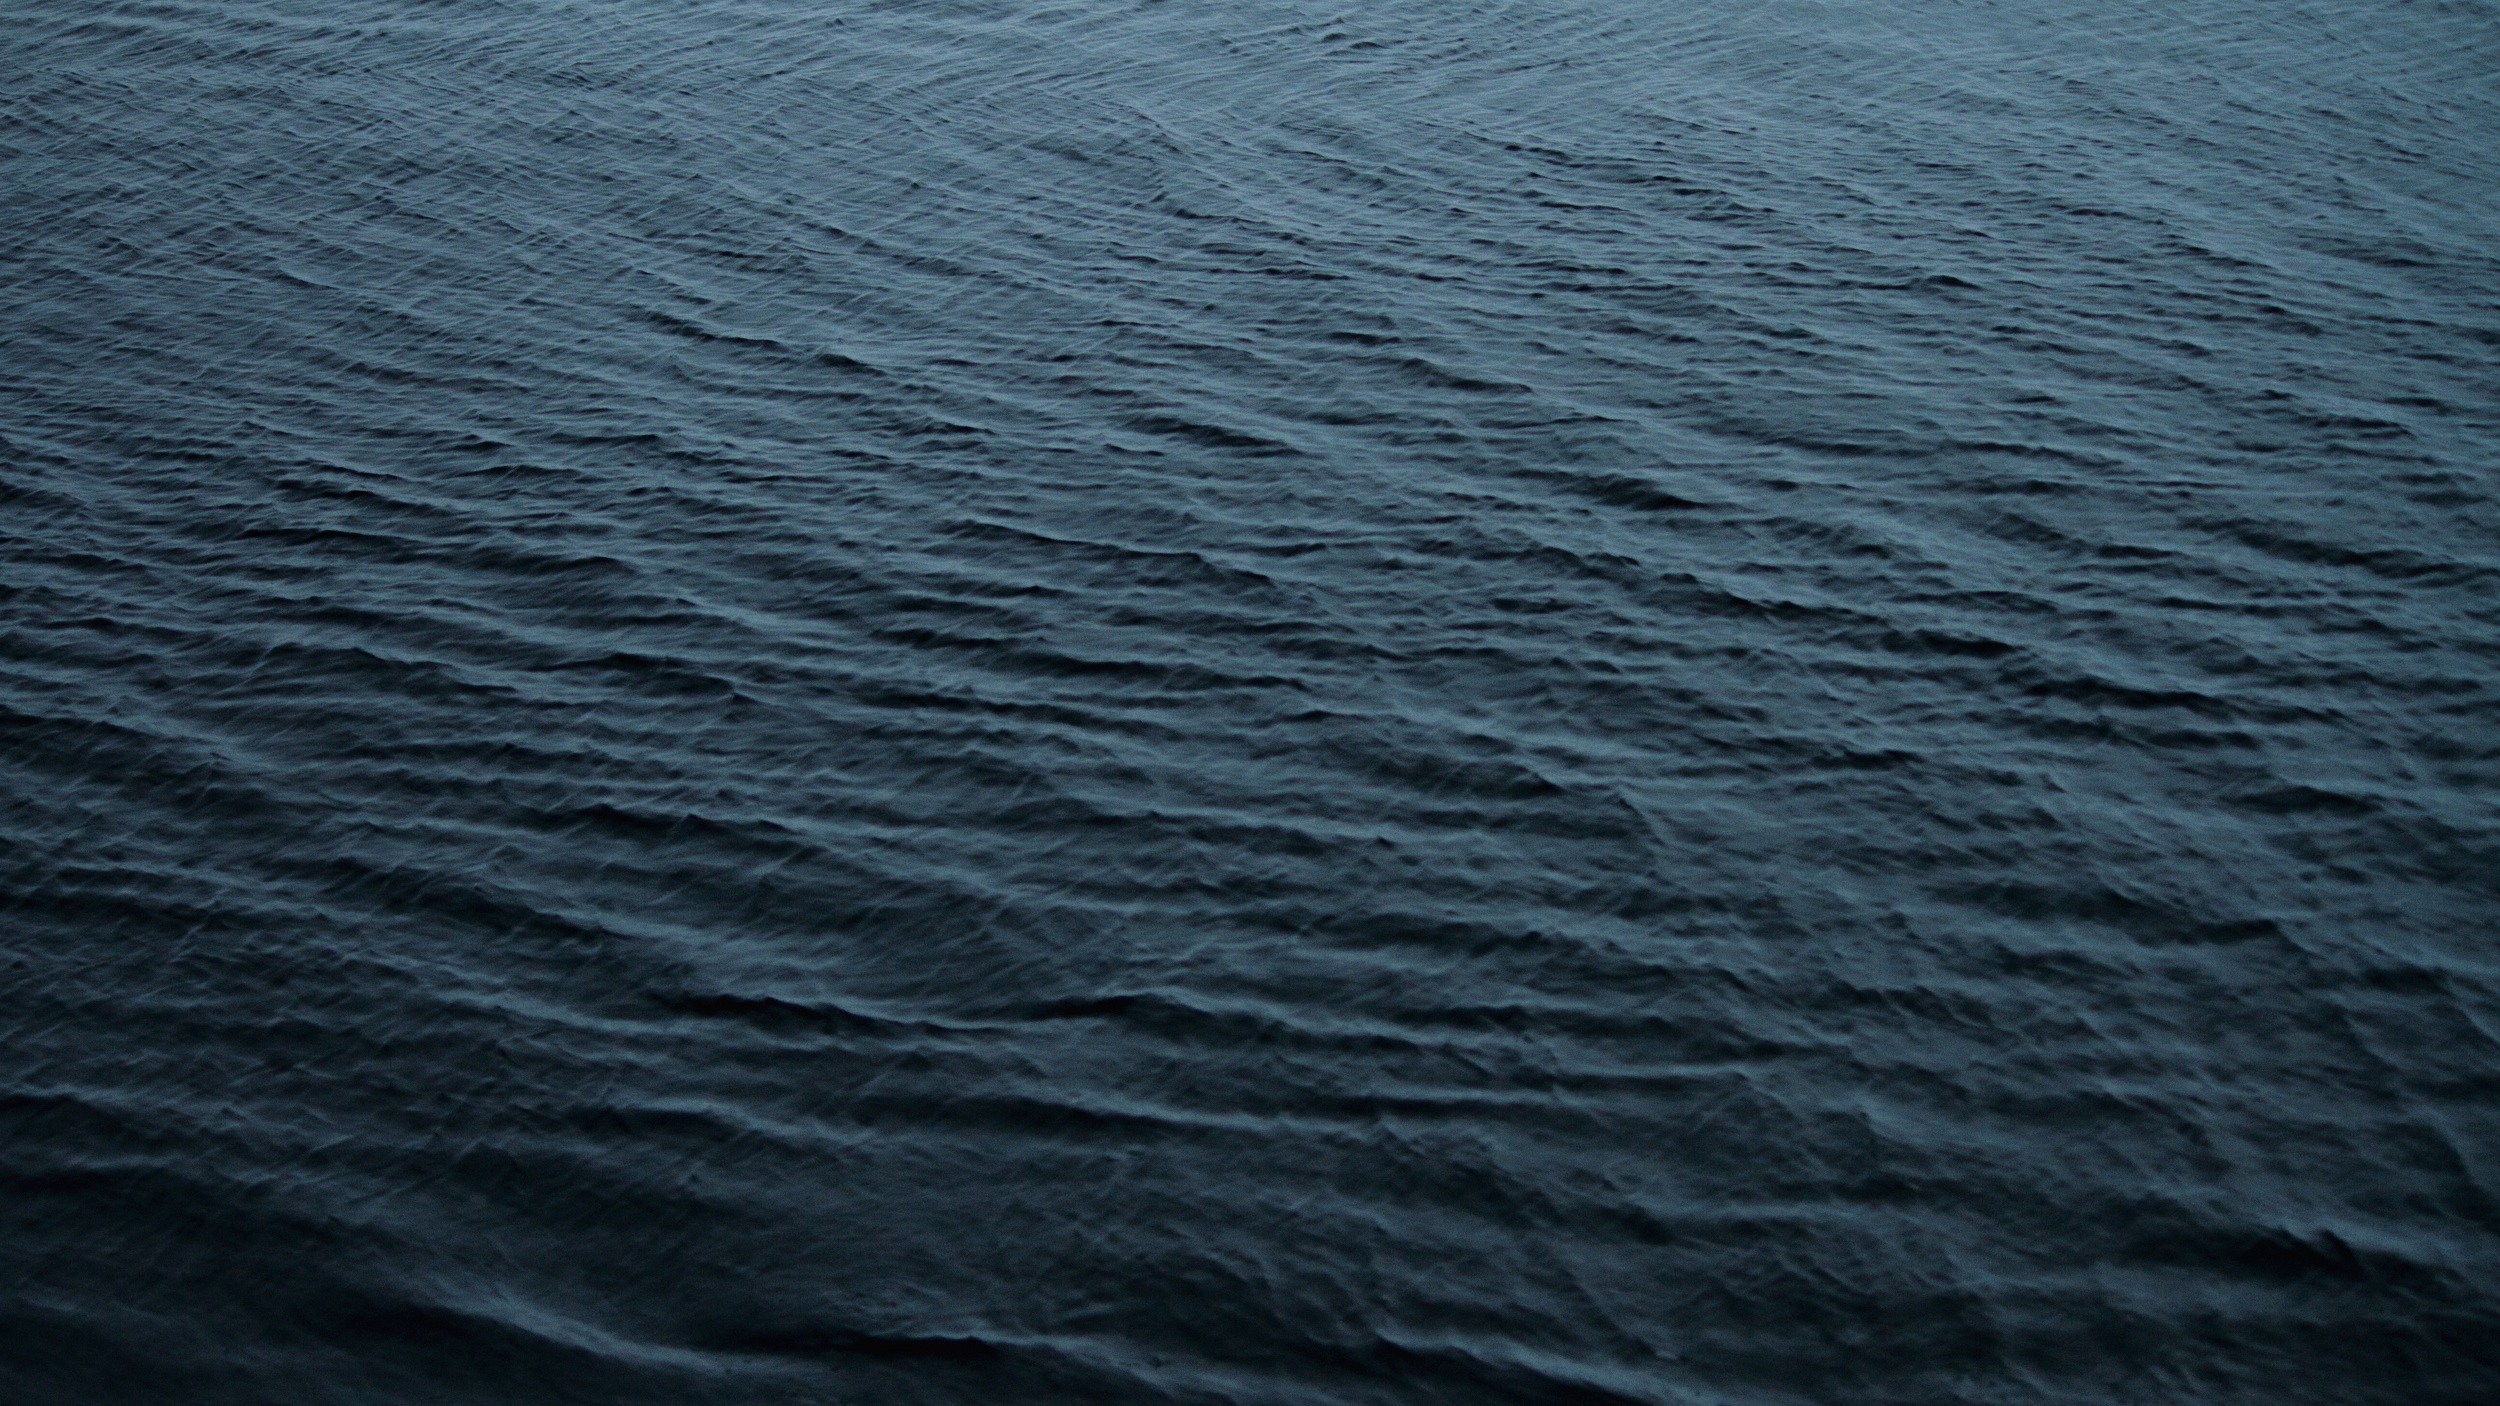
sea, coast, ocean, horizon, wave, reflection, blue, wind wave